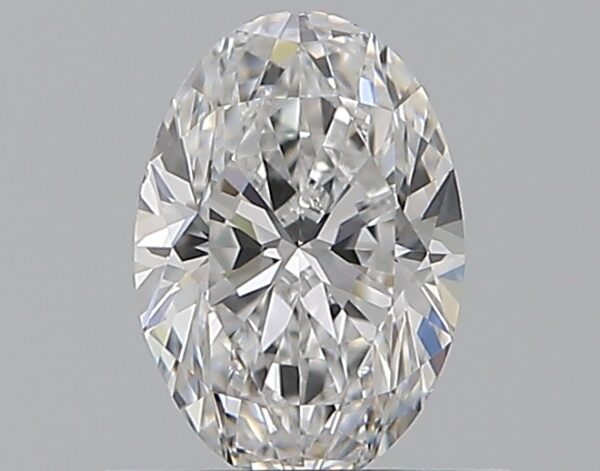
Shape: oval
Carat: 0.59
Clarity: VS2
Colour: D
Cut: VG
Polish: EX
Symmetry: VG
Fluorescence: N
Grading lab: GIA
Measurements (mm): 6.56 x 4.55 x 2.97